IJzendijke

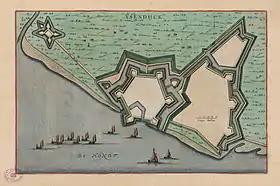
1649 map of IJzendijke in Willem and Joan Blaeu's "Toonneel der Steden"

IJzendijke is a city in the municipality of Sluis, about 10 km east of Oostburg, in the Dutch province of Zeeland.